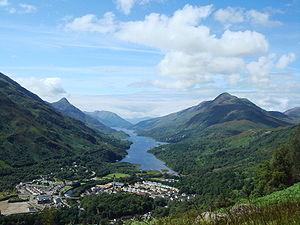
Kinlochleven, en gaélique écossais Ceann Loch Lìobhann, est un village du Royaume-Uni situé en Écosse dans les Highlands et le district de Lochaber. Placé sur le West Highland Way, il vit surtout du tourisme. Le centre national d'escalade sur glace, Ice Factor, y est également situé.